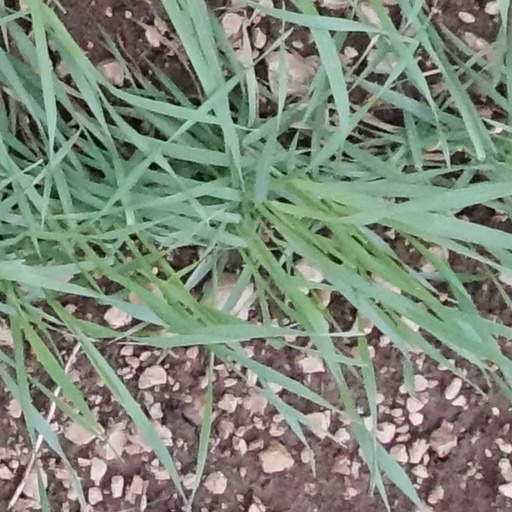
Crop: wheat